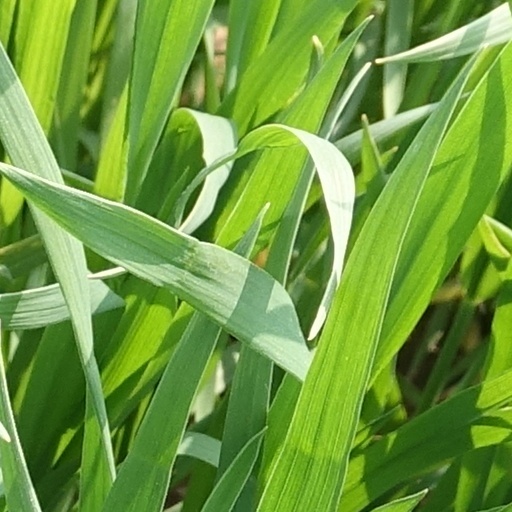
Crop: wheat